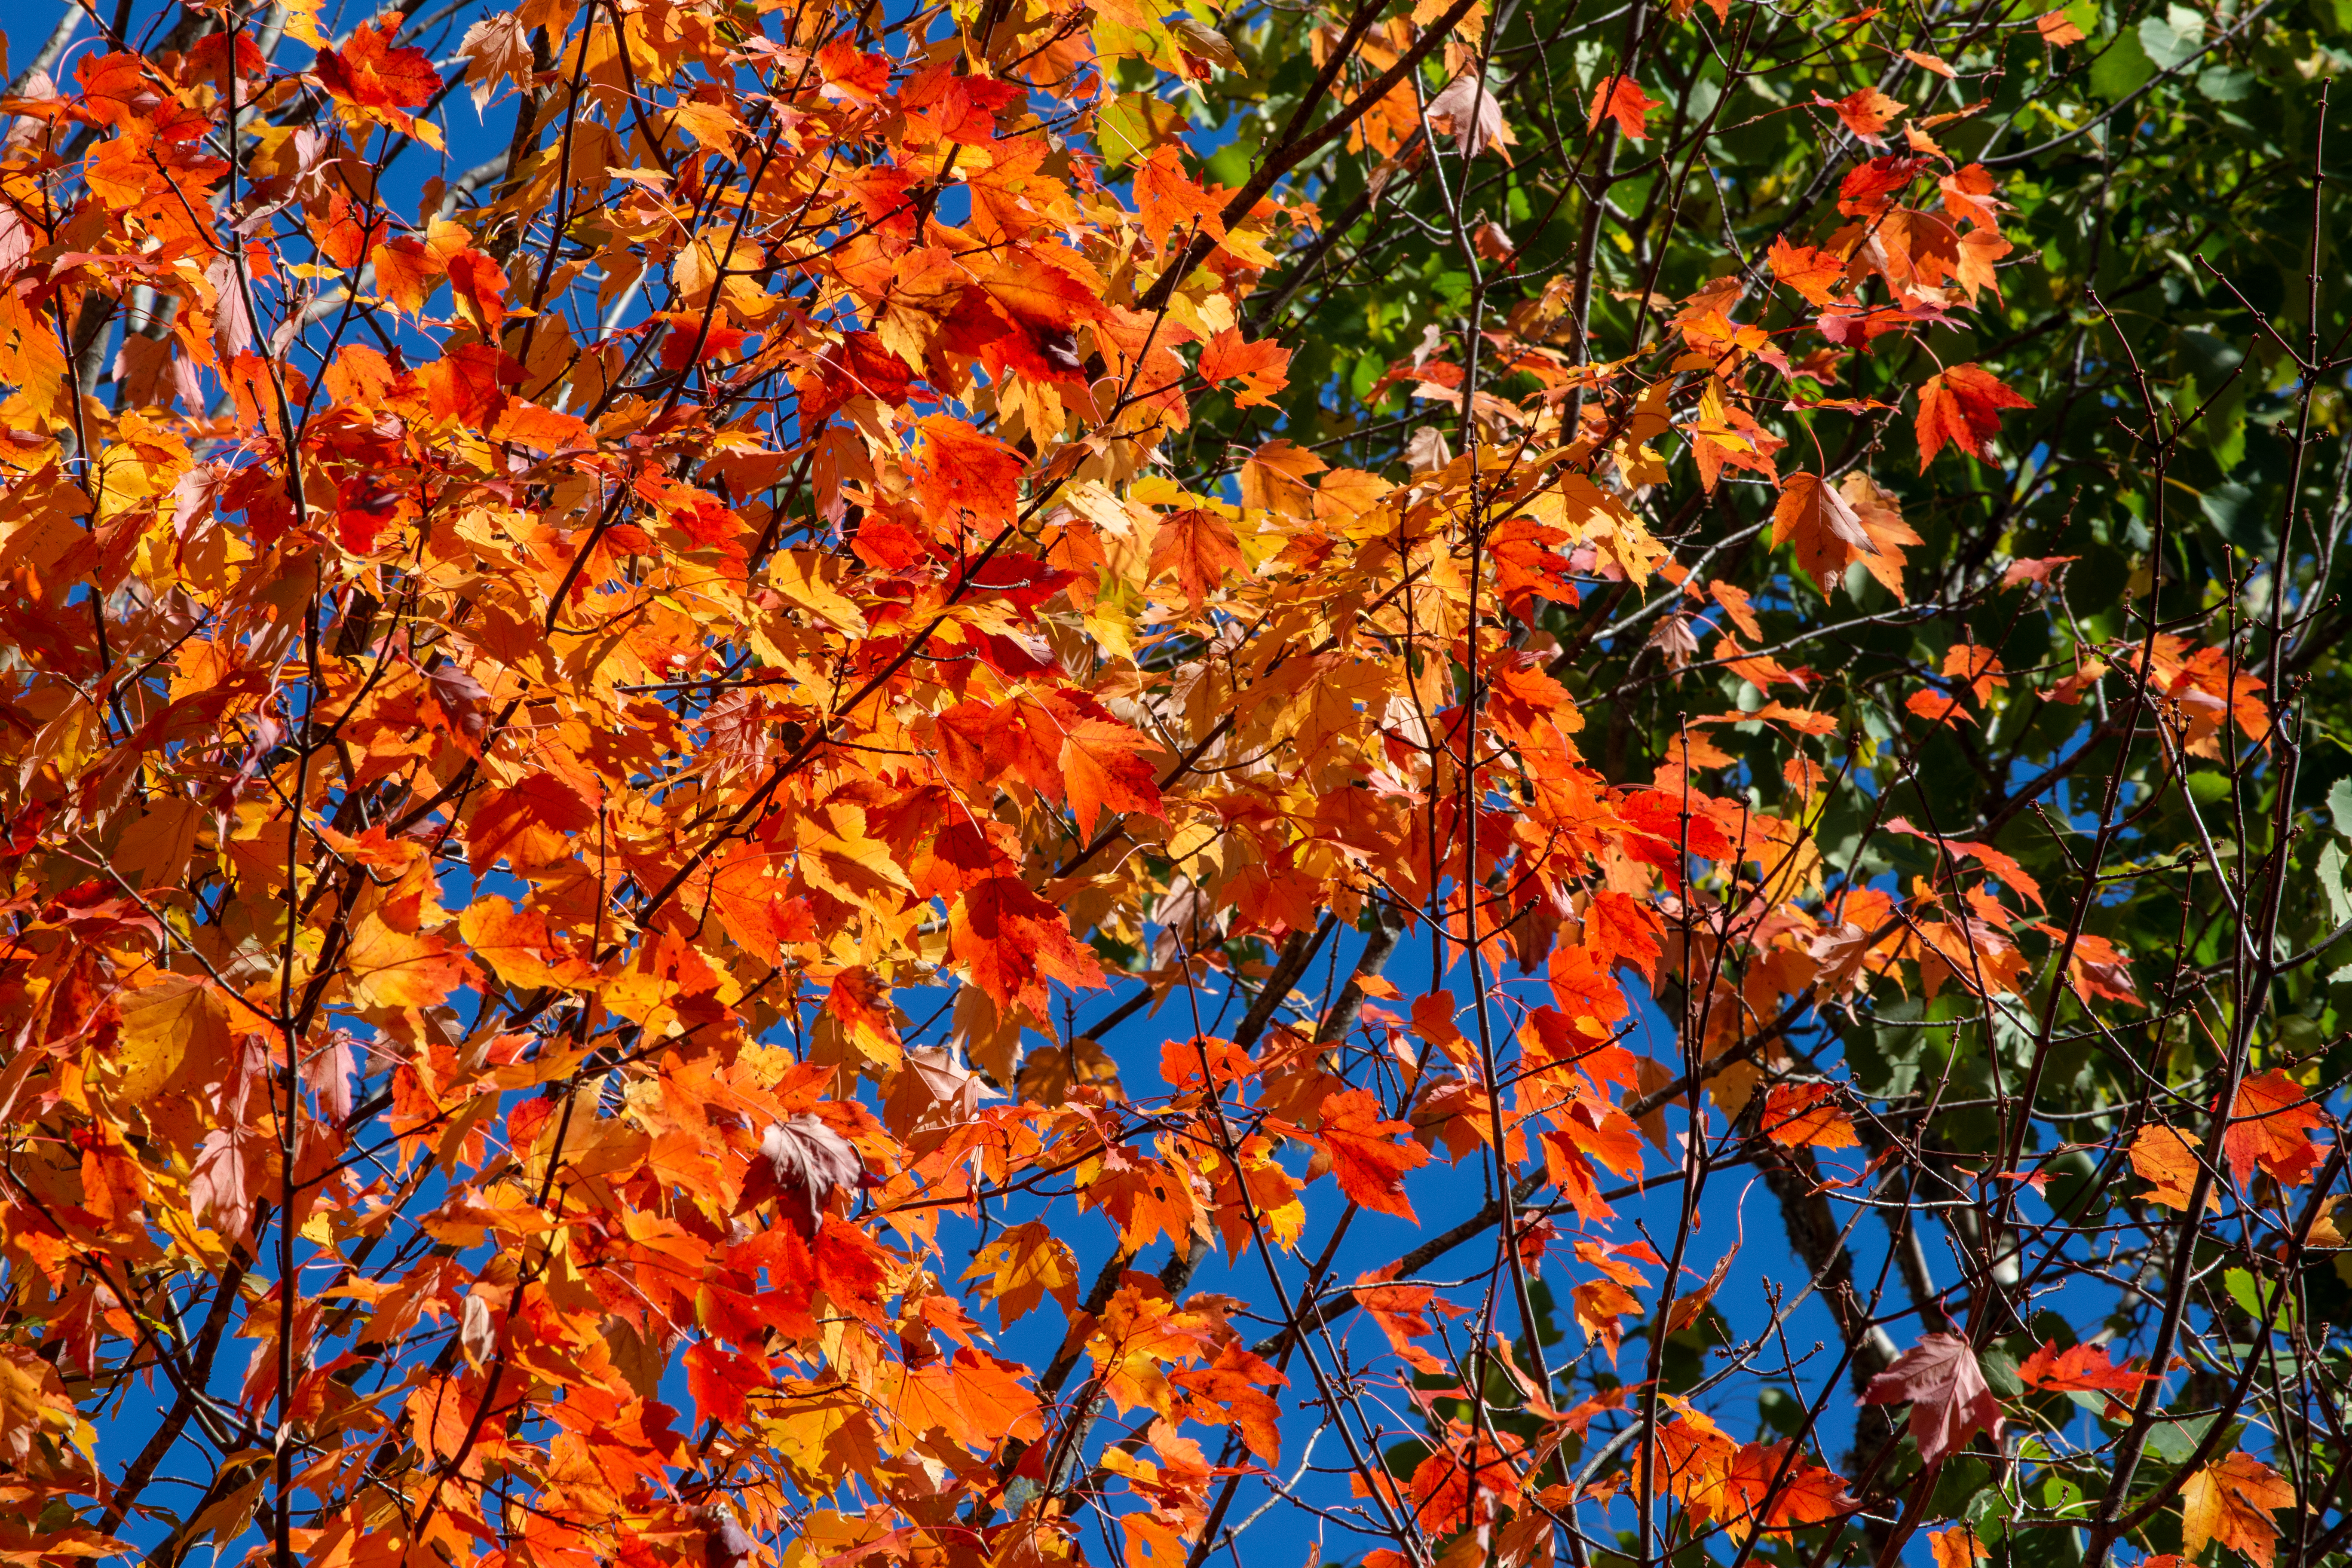
tree, leaf, autumn, plant, orange, branch, woody plant, deciduous, biome, spring, flower, temperate broadleaf and mixed forest, sky, sweet gum, twig, Northern hardwood forest, maple, flowering plant, plant stem, Colorfulness, wildflower